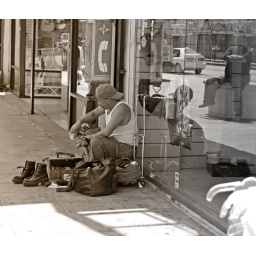
Quite by accident I captured the man sitting on the wall across the way.